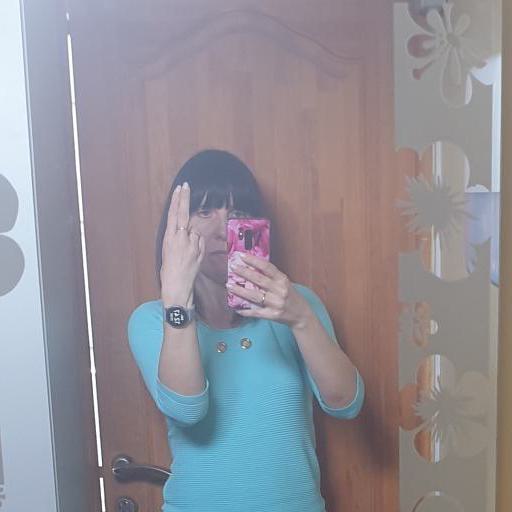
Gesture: no_gesture